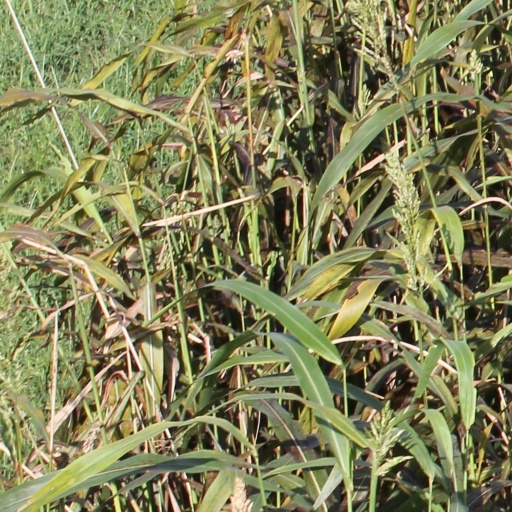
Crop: sorghum